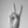
ASL letter: V